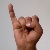
The image shows a hand gesture representing the letter 'I' in Indian Sign Language.